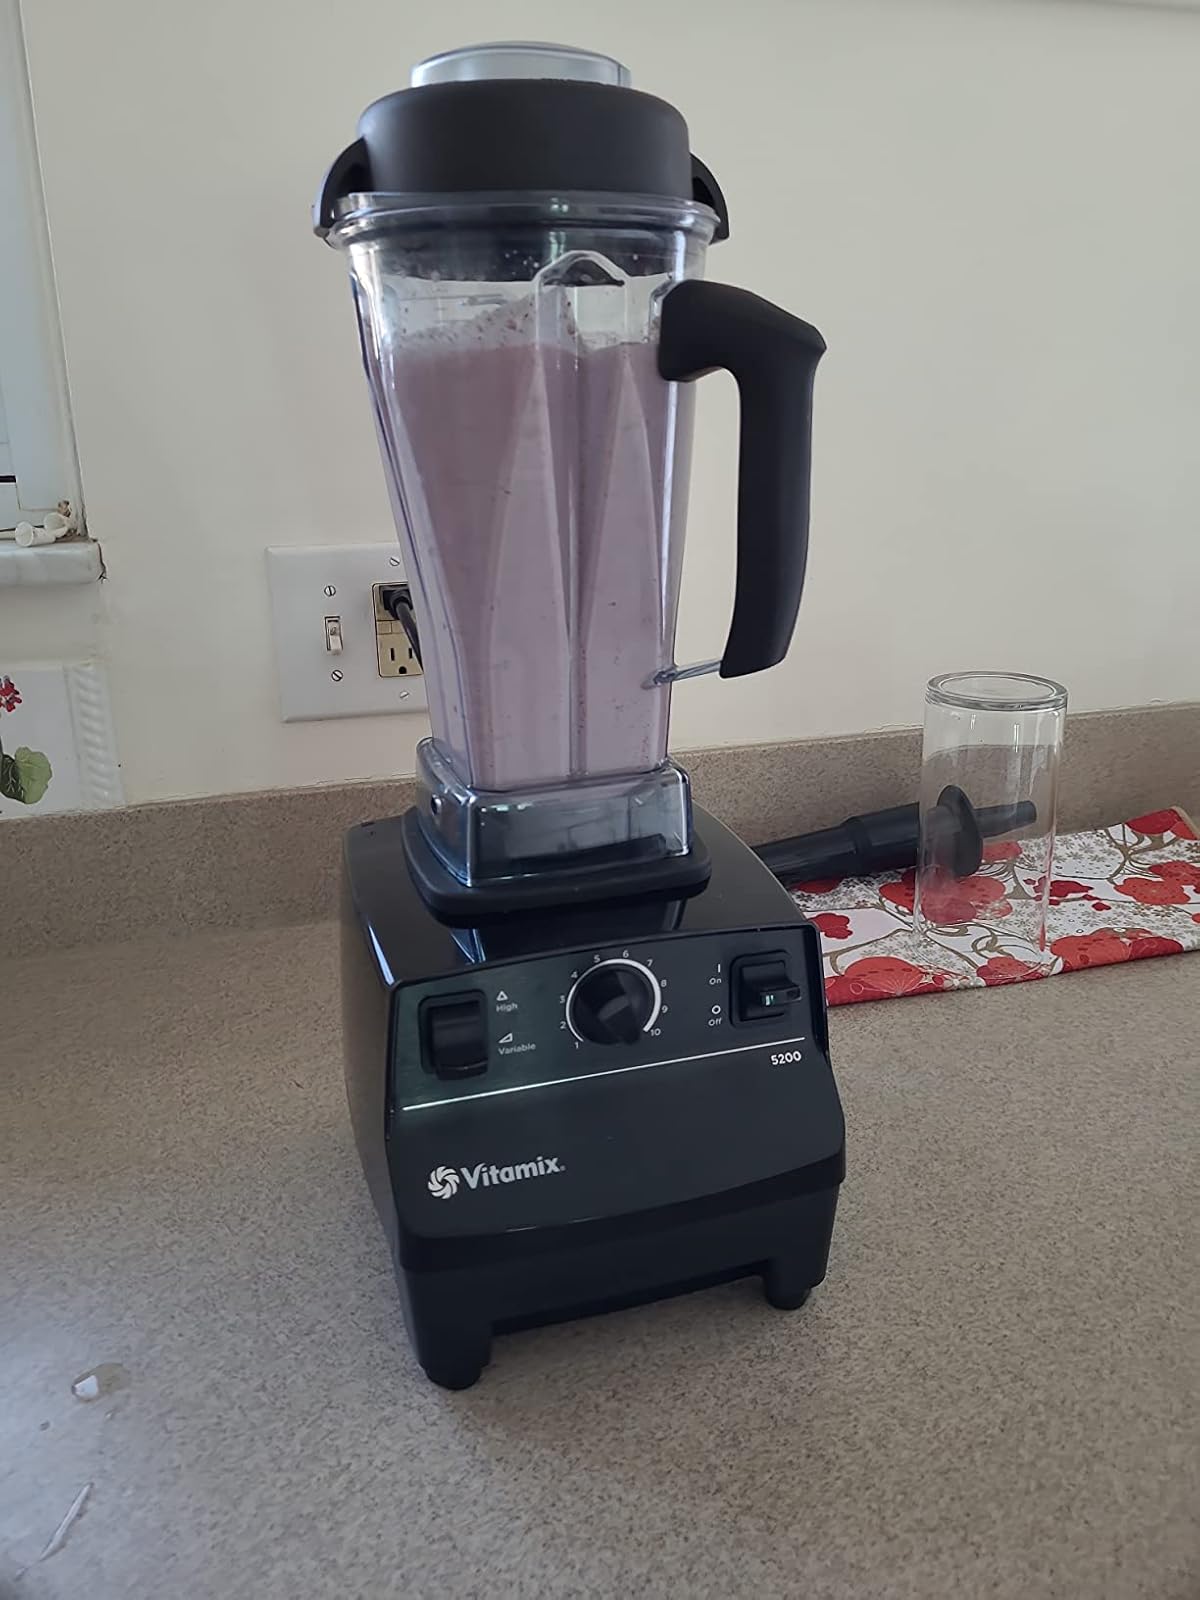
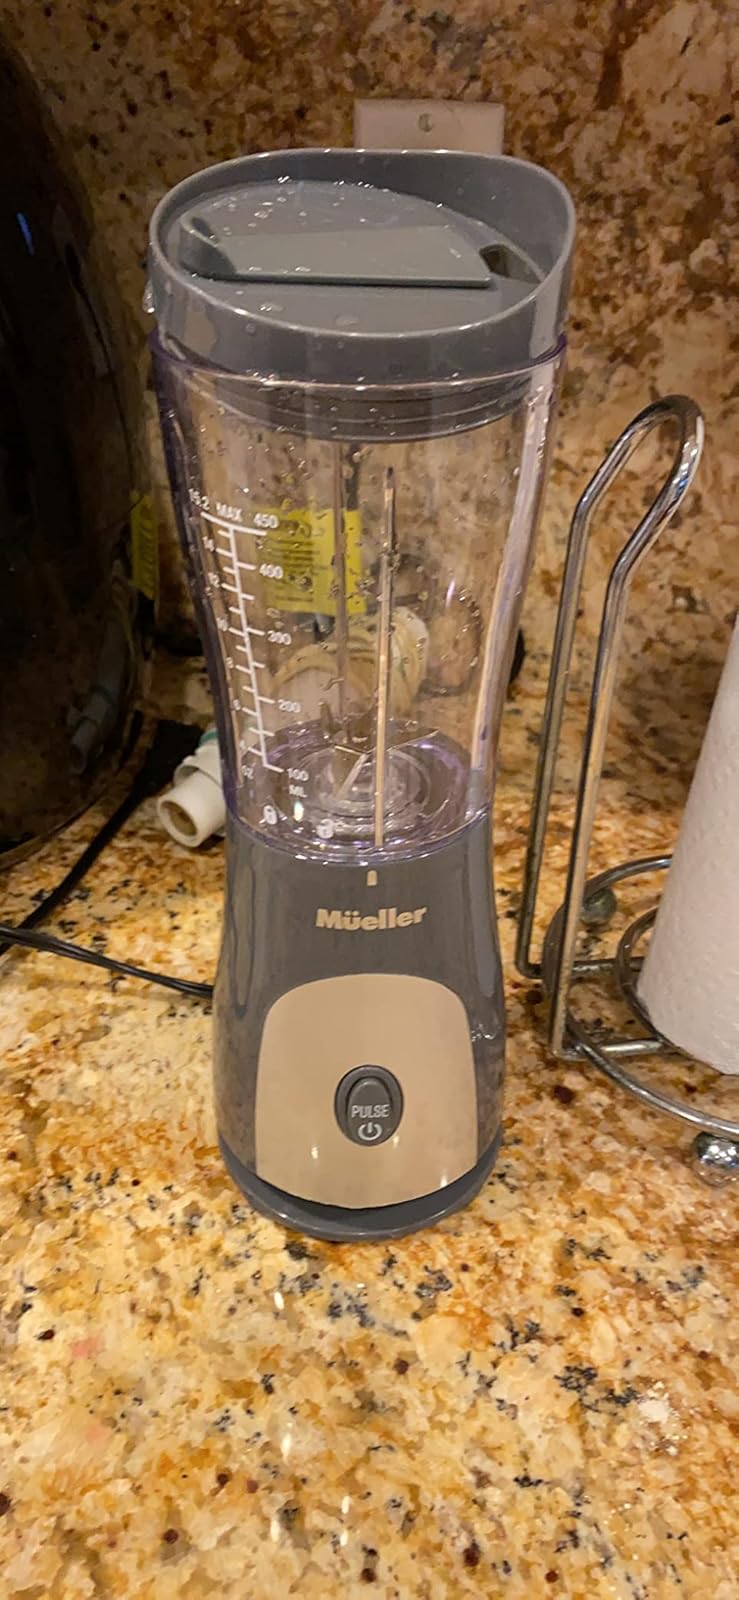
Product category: items_blender
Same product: no